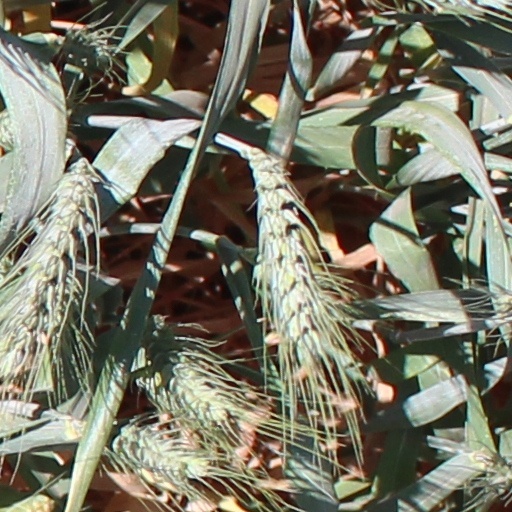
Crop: wheat